Americentrism

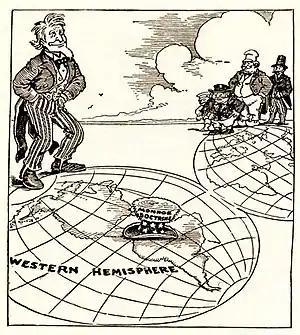
A 1912 newspaper cartoon highlighting the United States' influence in Latin America following the Monroe Doctrine

Americentrism, also known as American-centrism or US-centrism, is a tendency to assume the culture of the United States is more important than those of other countries or to judge foreign cultures based on American cultural standards. It refers to the practice of viewing the world from an overly US-focused perspective, with an implied belief, either consciously or subconsciously, in the preeminence of American culture.